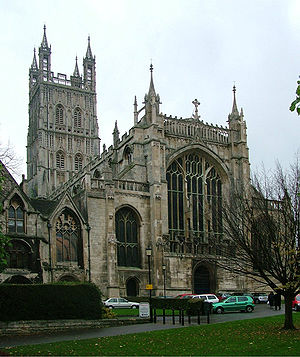
Katedralen i Gloucester
Katedralen i Gloucester.
Gloucester Cathedral ligger nord for det centrale Gloucester, nær floden.